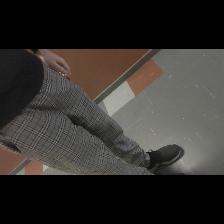
Label: Human